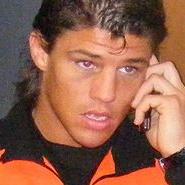
Age: 26